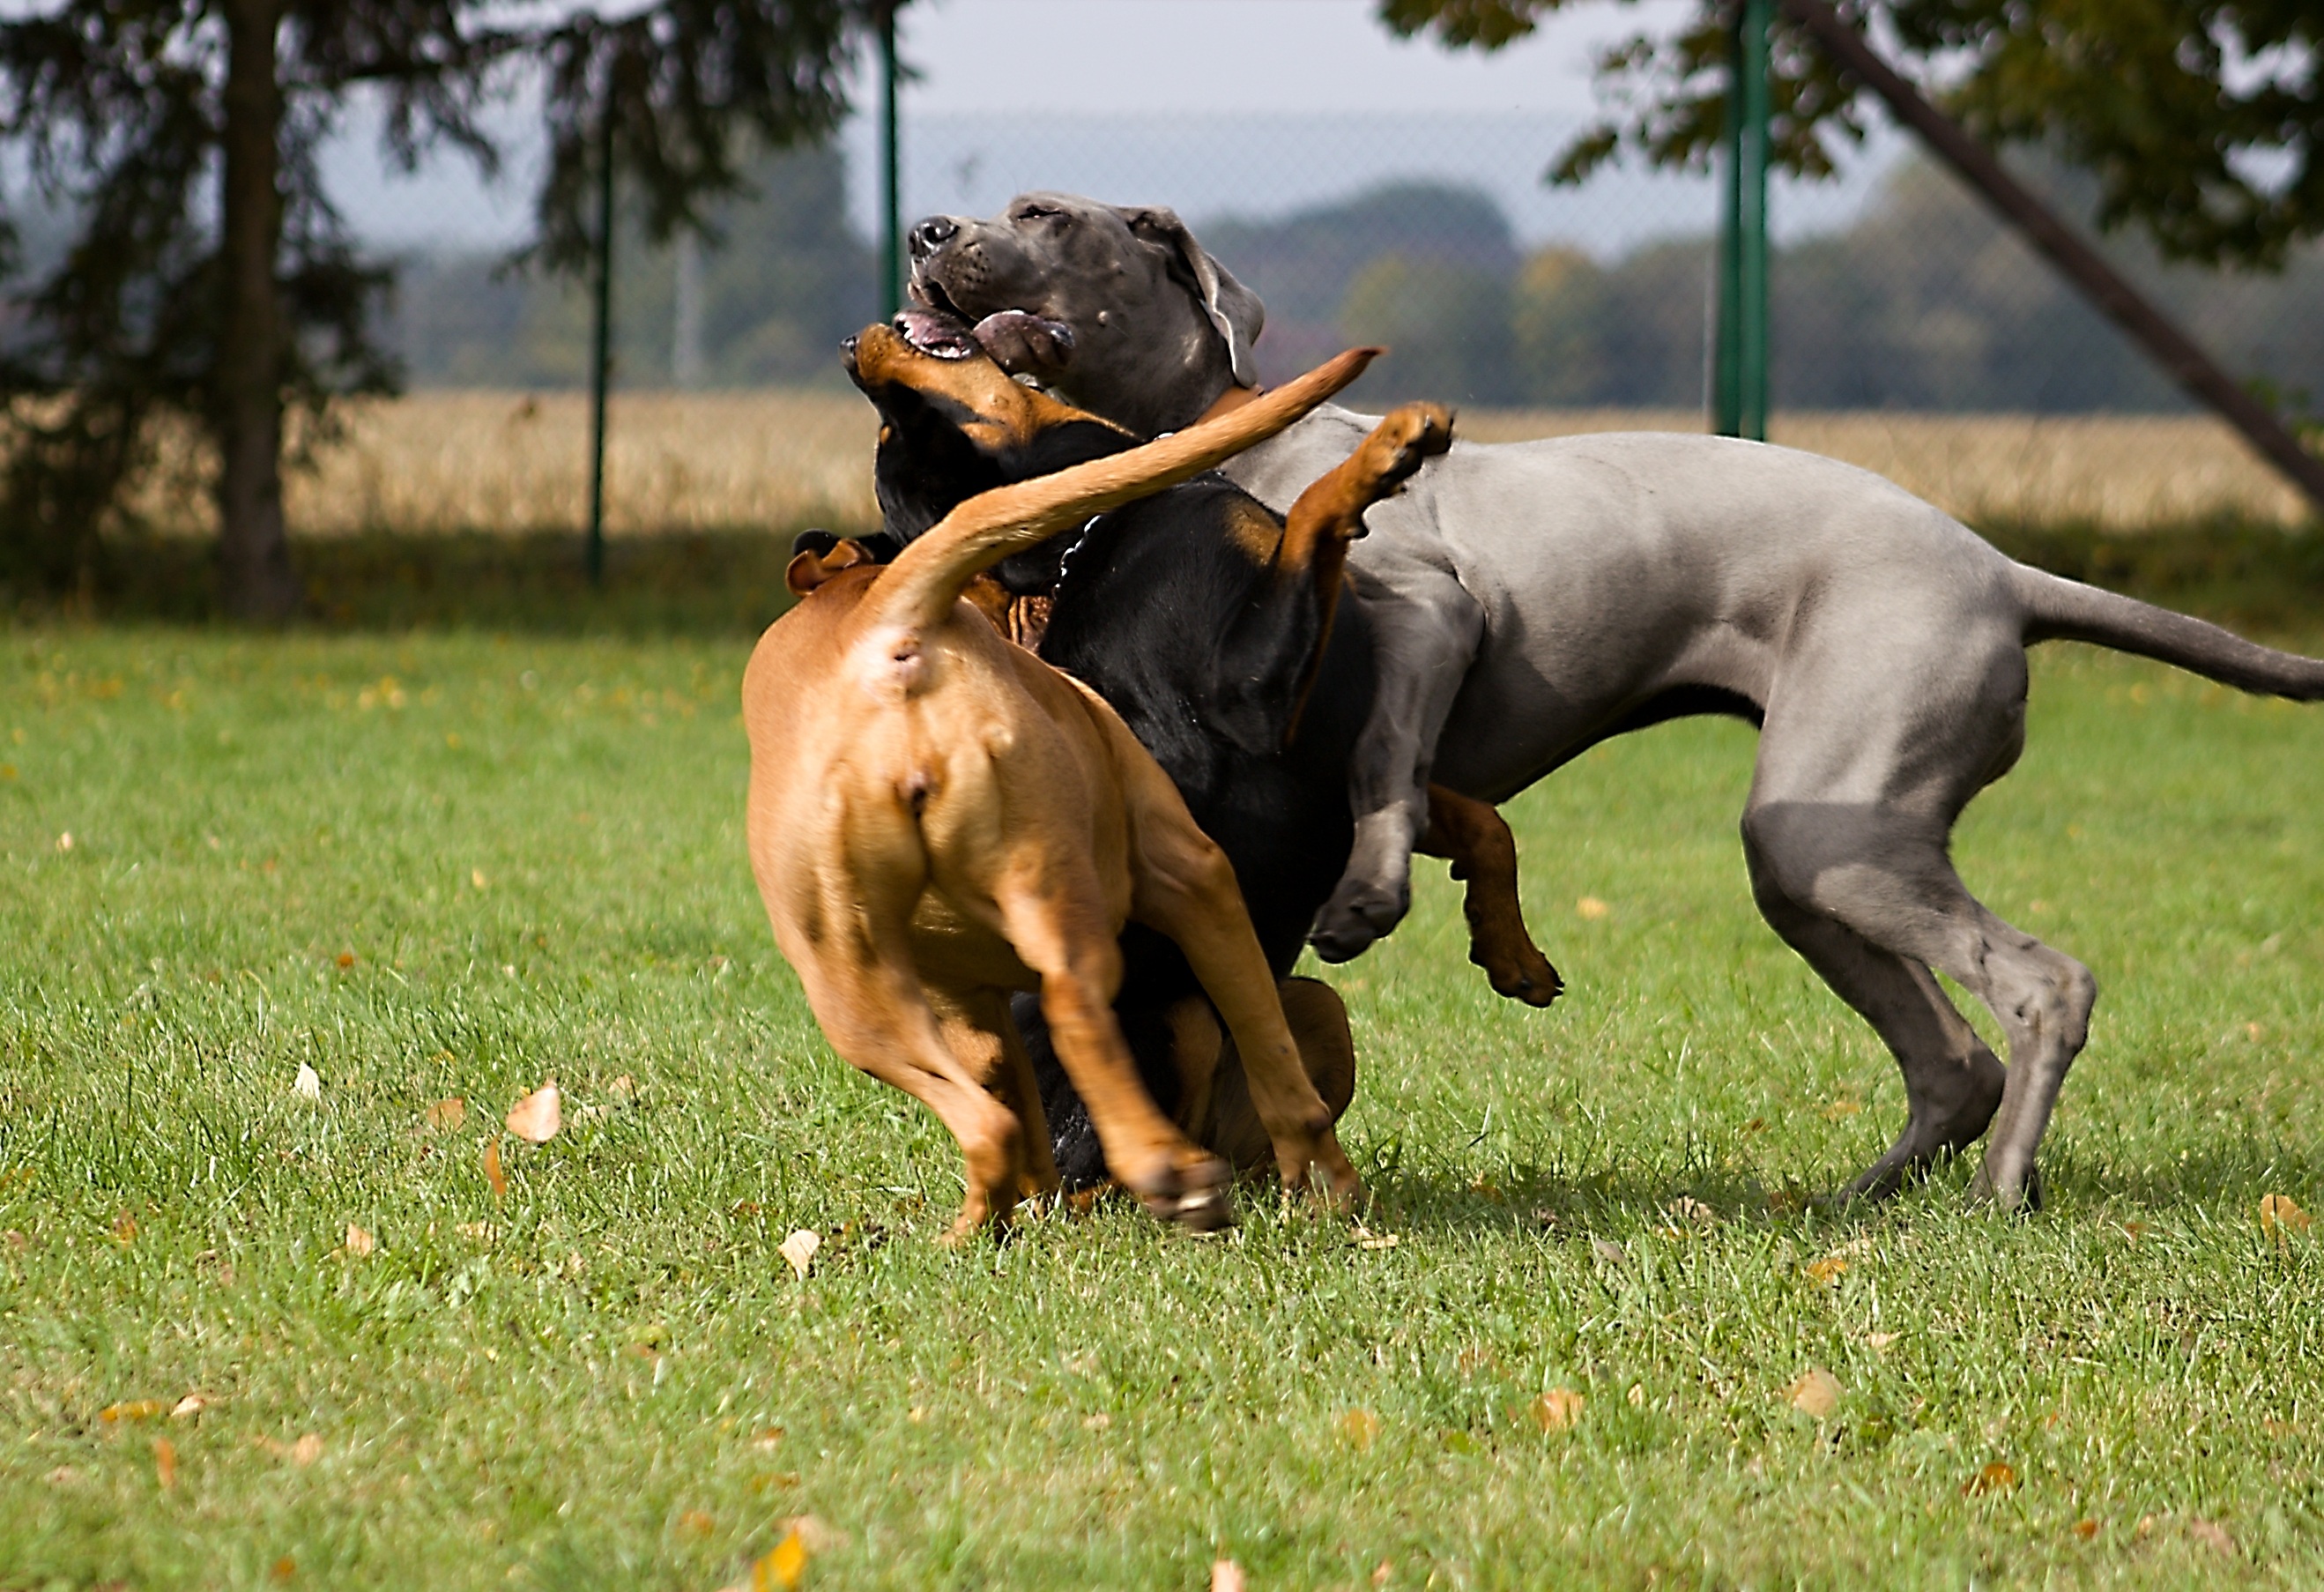
nature, grass, play, home, puppy, dog, animal, cute, pet, fur, green, autumn, action, mammal, playing, dogs, friends, happy, vertebrate, beautiful, tugboat, dog breed, terrier, puppies, dog like mammal, carnivoran, bavarian mountain hound, wild game meat